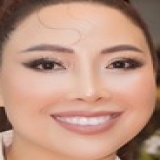
hoa hậu Nguyễn Thị Ánh Ngọc